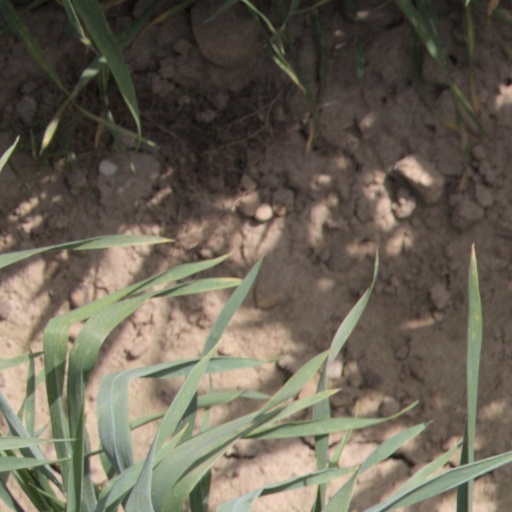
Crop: wheat